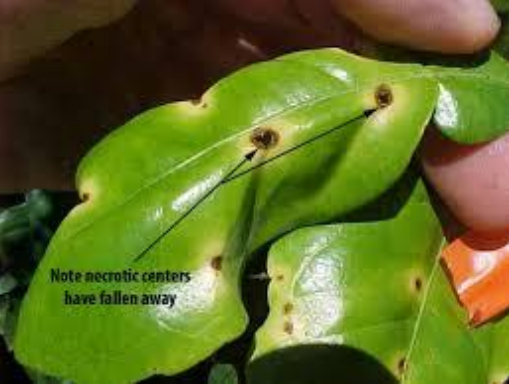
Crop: unknown
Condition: citrus_canker